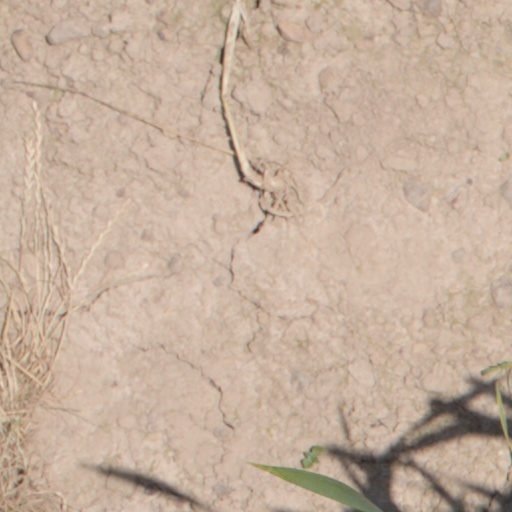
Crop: wheat